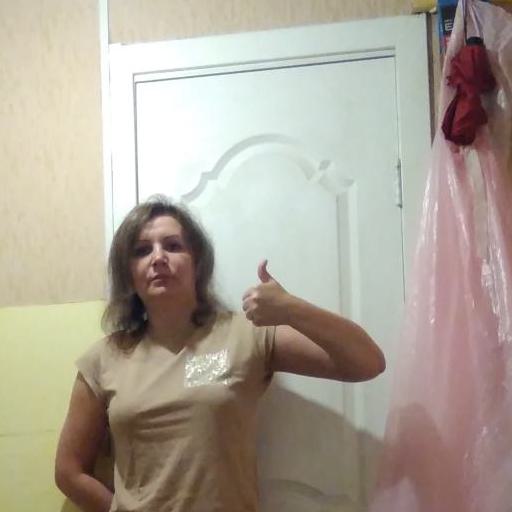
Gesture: like